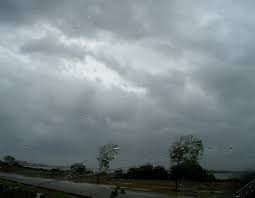
Weather: cloudy or overcast